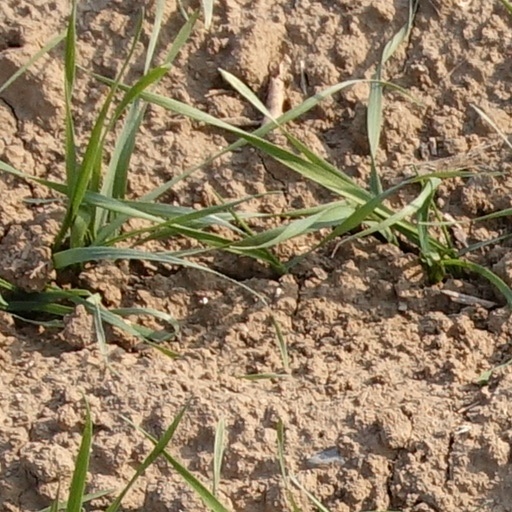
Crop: wheat